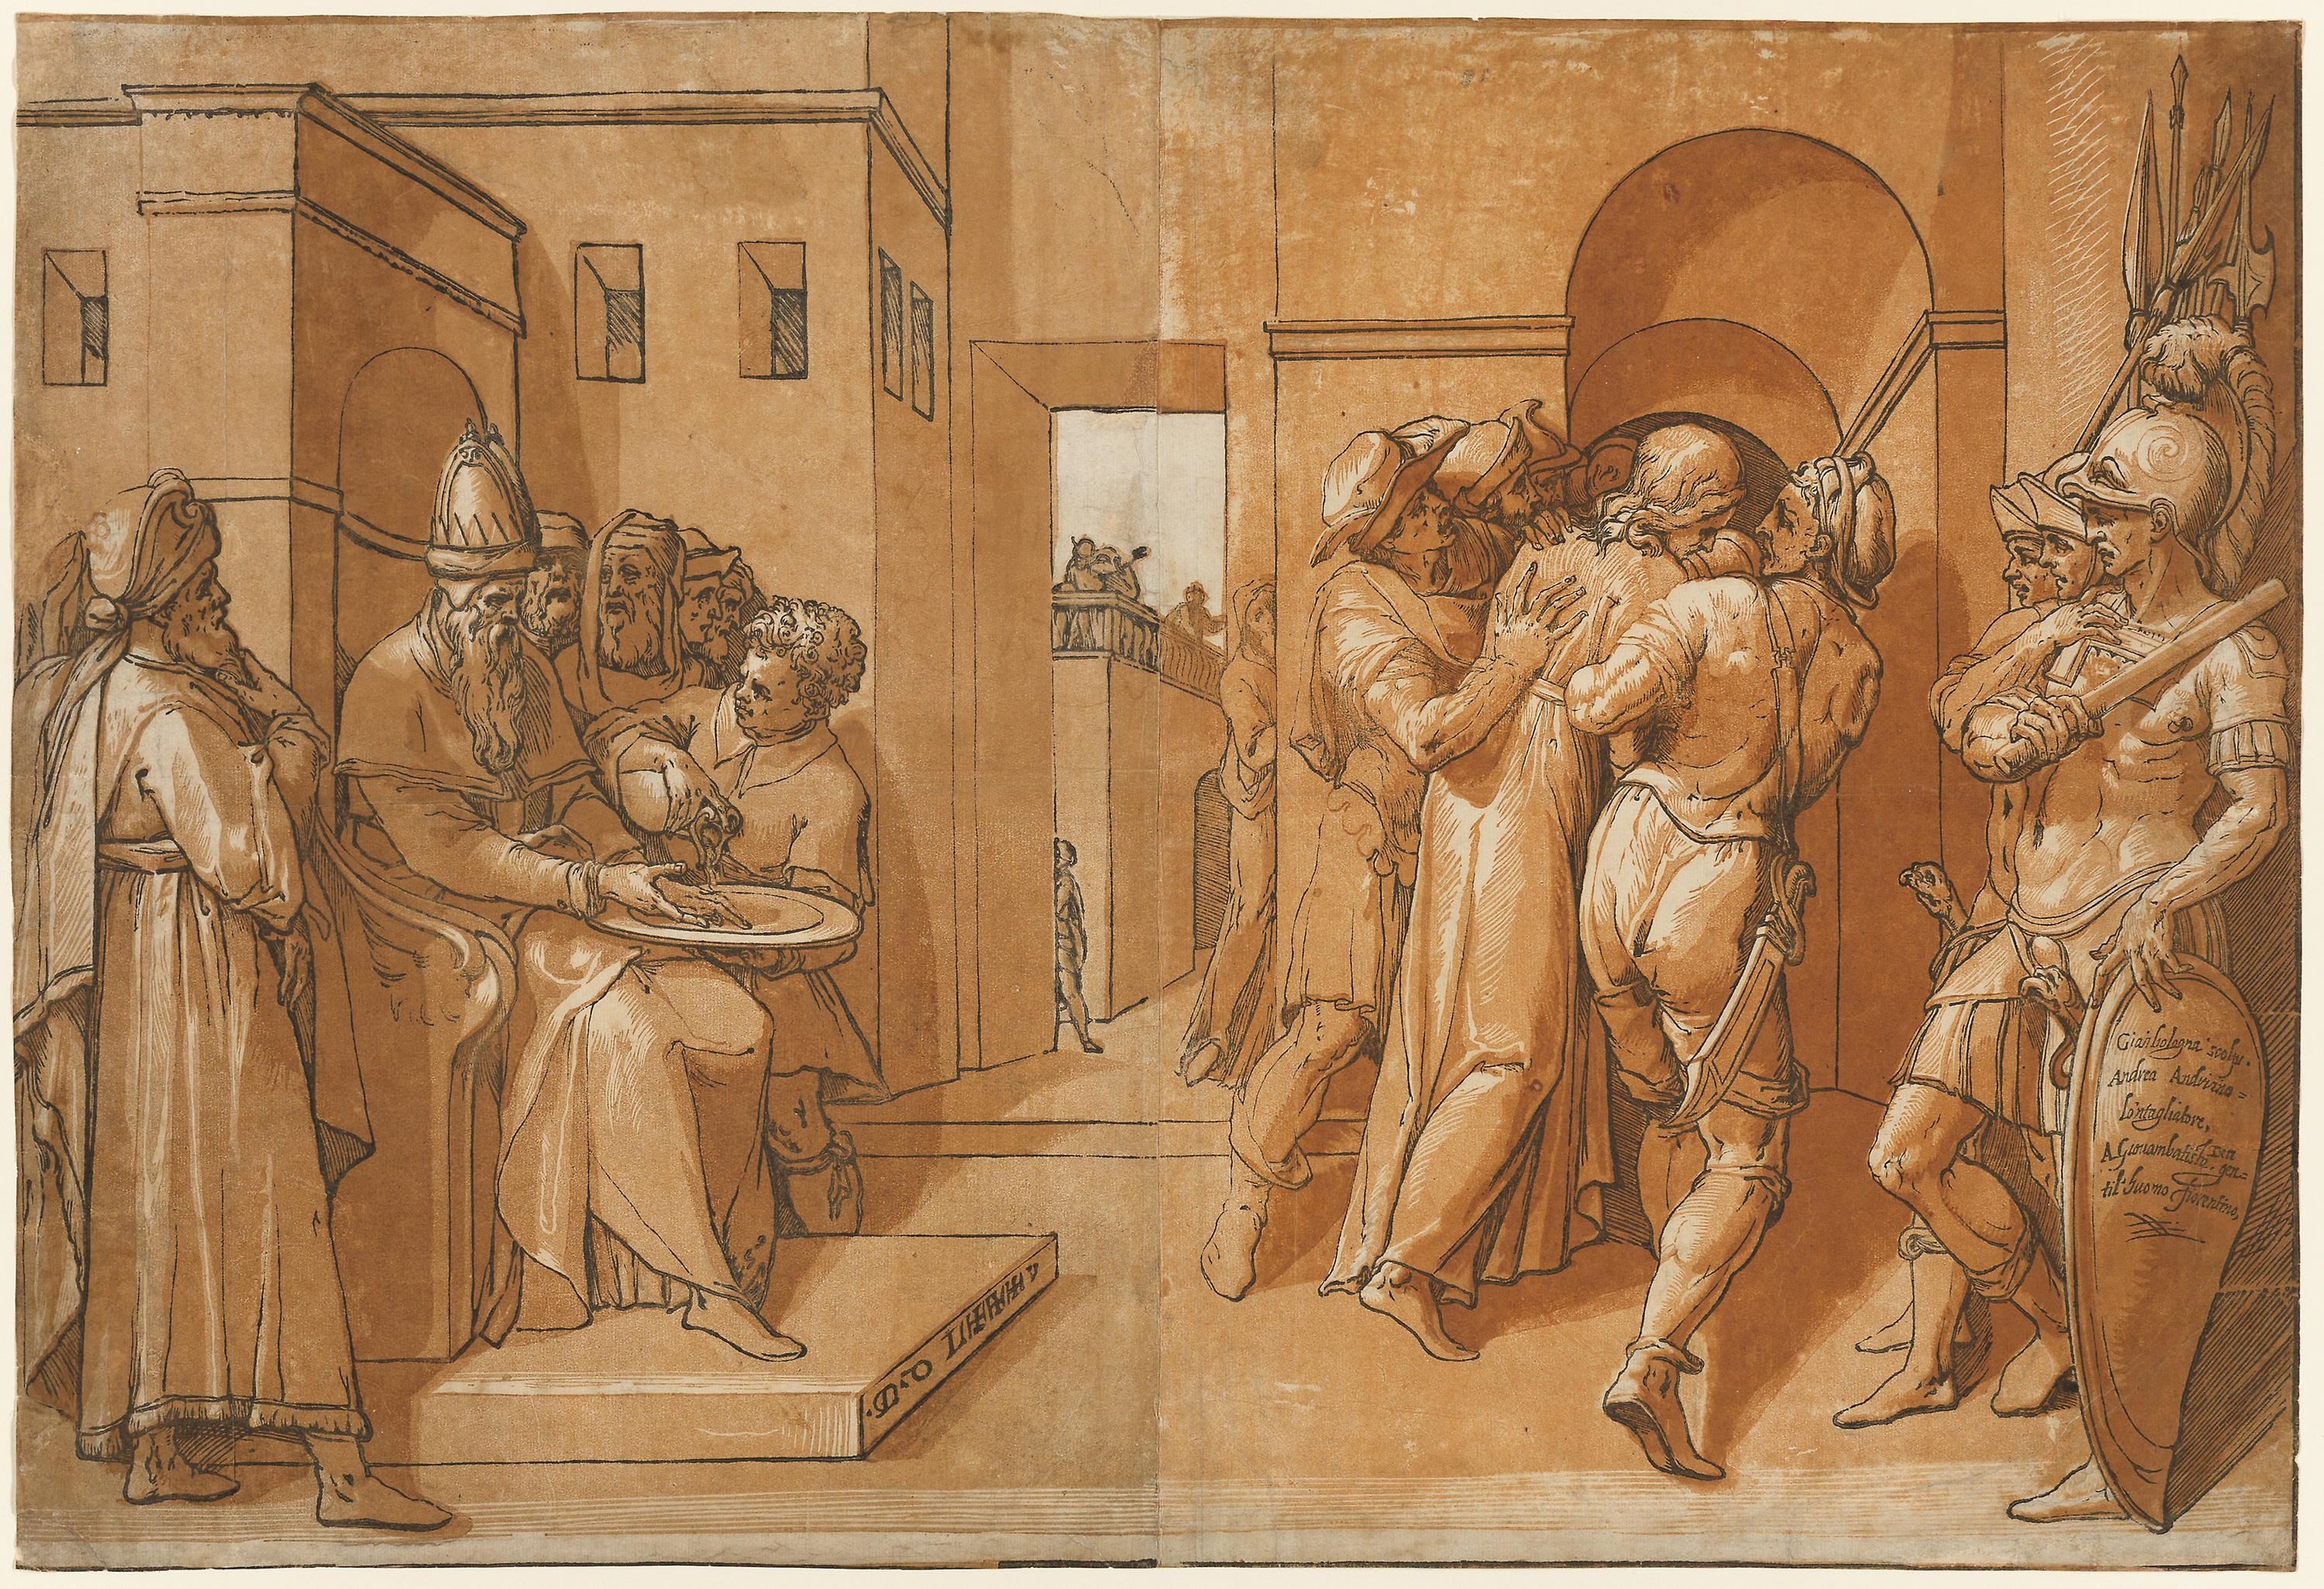
art, relief, carving, ancient history, history, artwork